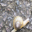
Label: snail